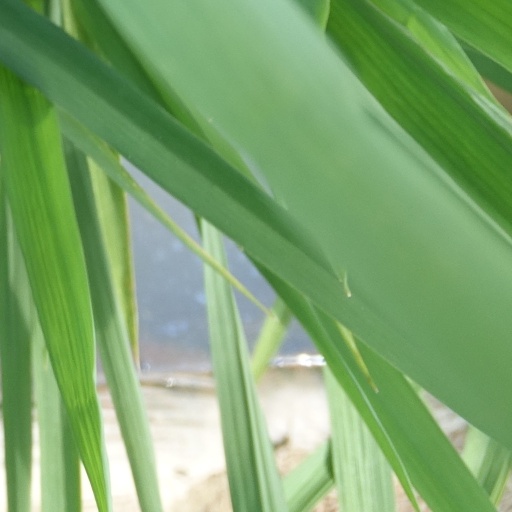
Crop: rice